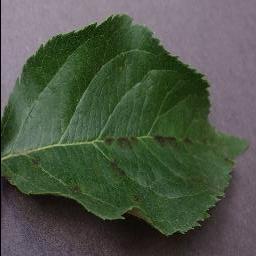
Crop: apple
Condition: scab